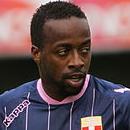
Age: 31